Elizabeth Taylor

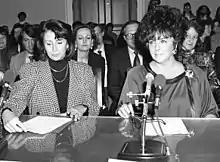
Congresswoman Nancy Pelosi (left) alongside Taylor (right), who is testifying in 1990 before the House Budget Committee on HIV-AIDS Funding

Taylor and Burton's last film together was the Harlech Television film "Divorce His, Divorce Hers" (1973), fittingly named as they divorced the following year. Her other films released in 1973 were the British thriller "Night Watch" (1973) and the American drama "Ash Wednesday" (1973). For the latter, in which she starred as a woman who undergoes multiple plastic surgeries in an attempt to save her marriage, she received a Golden Globe nomination. Her only film released in 1974, the Italian Muriel Spark adaptation "The Driver's Seat" (1974), was a failure.